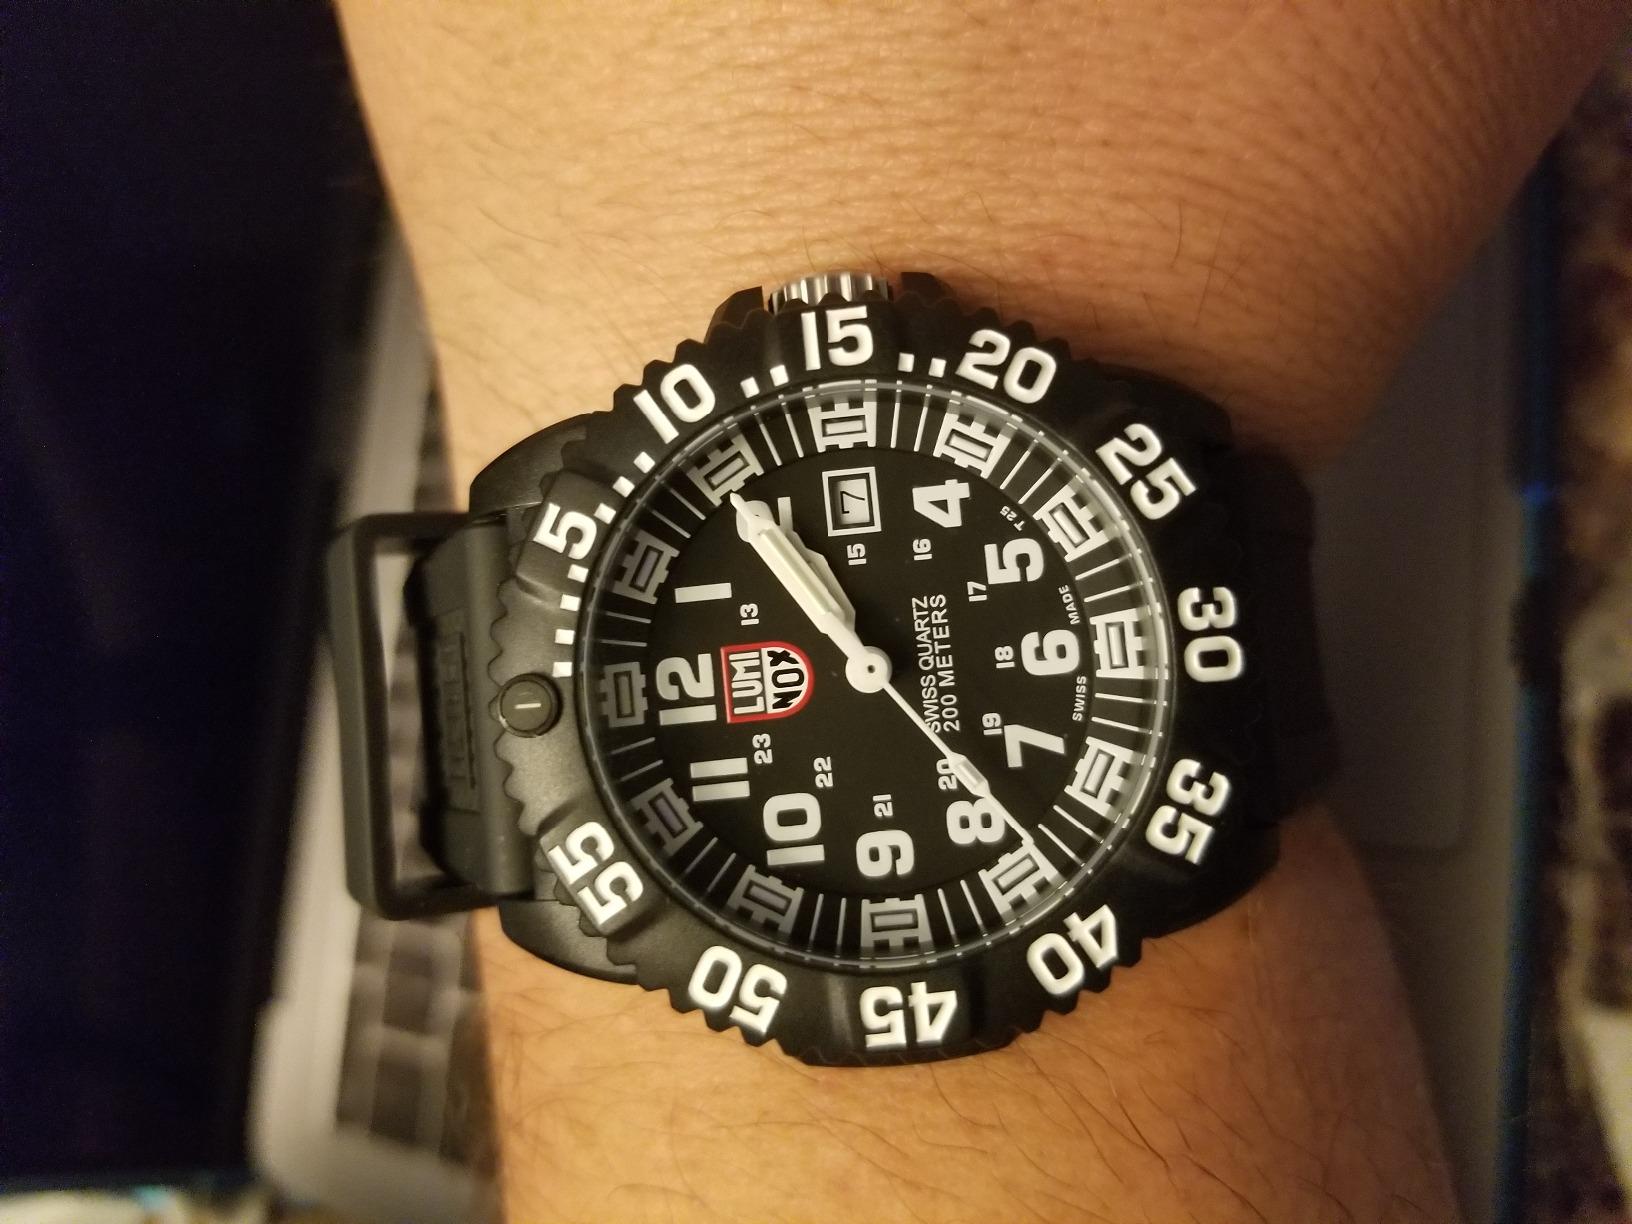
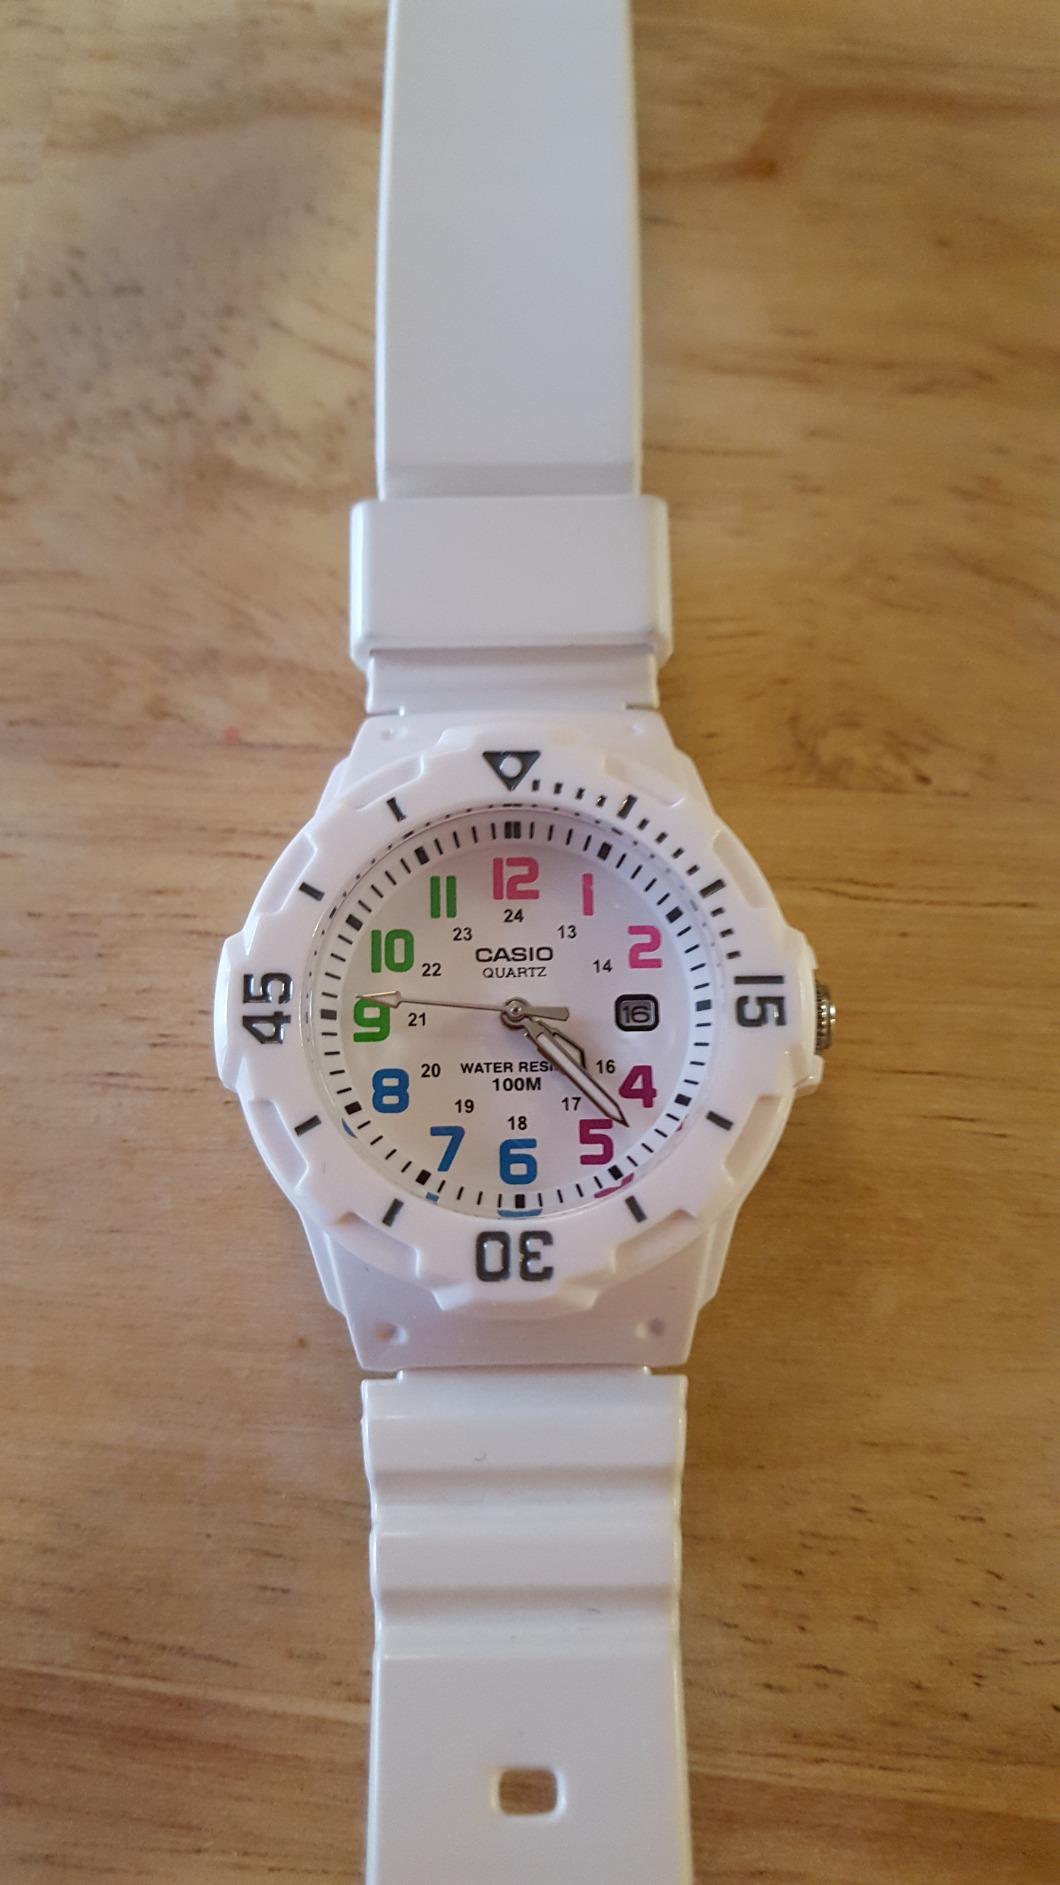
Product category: accessories_watch
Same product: no